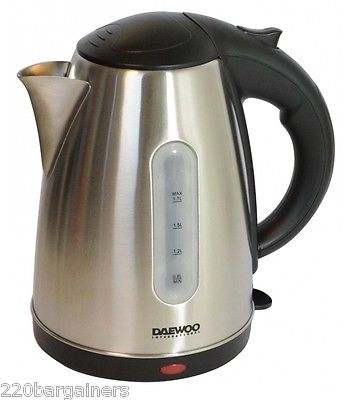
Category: kettle